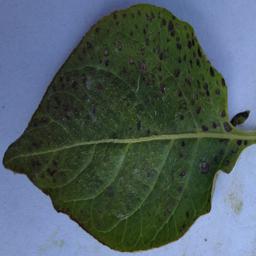
Etiqueta: Tizon_Temprano